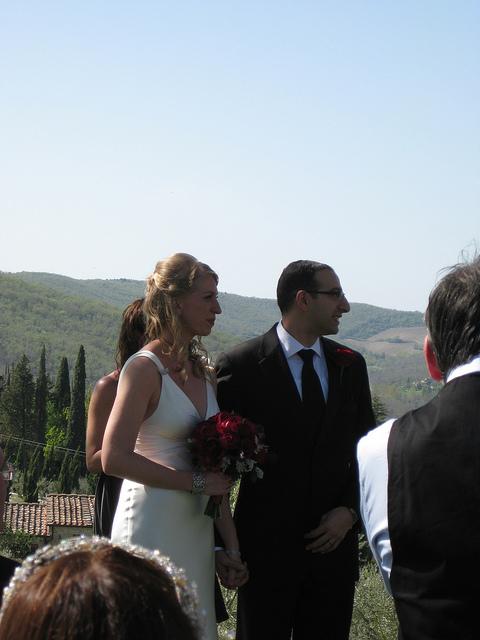
A woman standing next to a man while holding flowers.